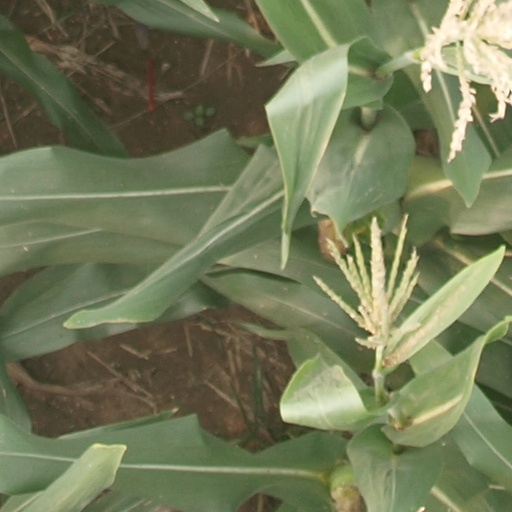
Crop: maize; corn